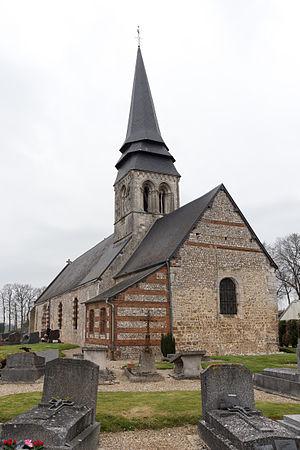
Église Saint-Samson de Lintot
Lintot est une commune française située dans le département de la Seine-Maritime en région Normandie.